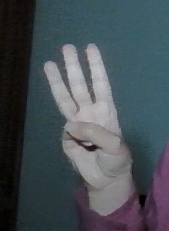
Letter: thaa